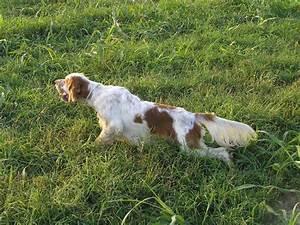
dog